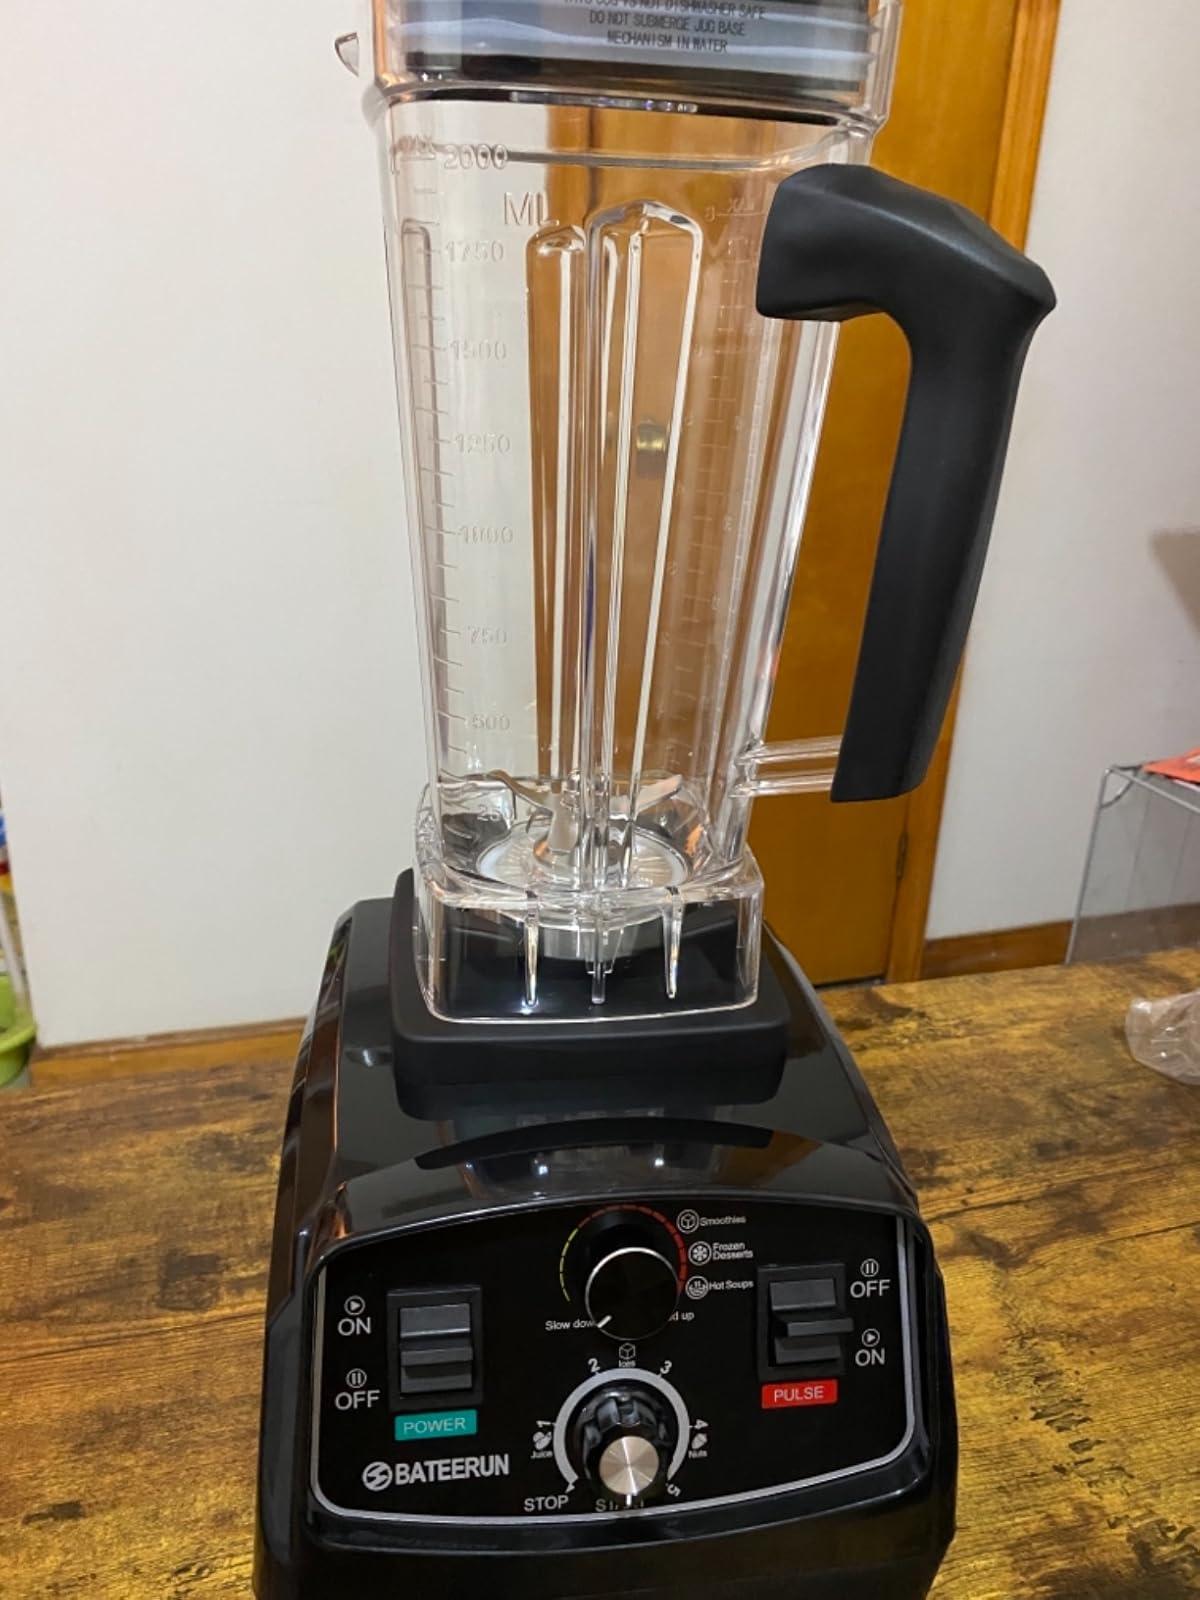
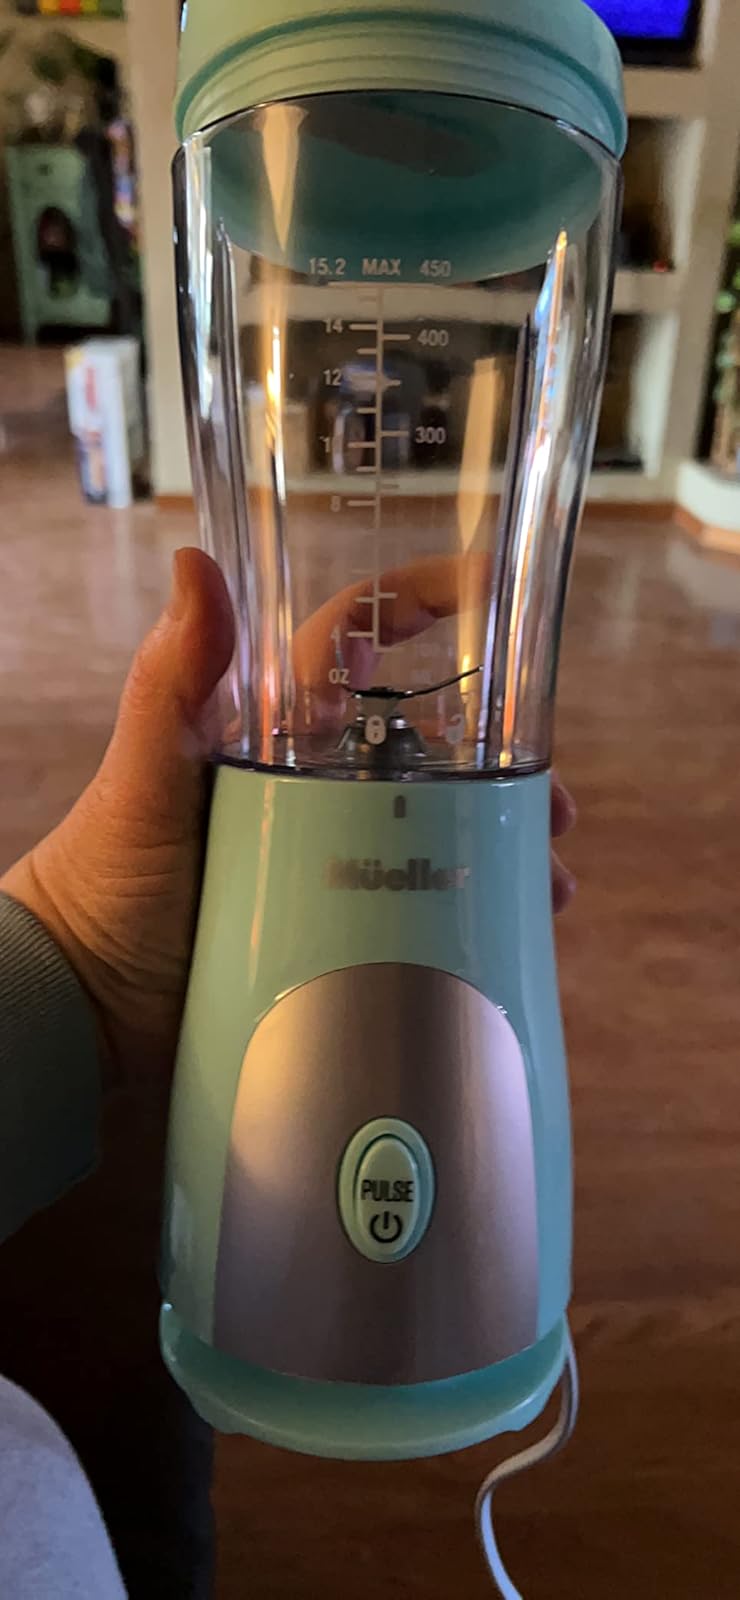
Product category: items_blender
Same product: no